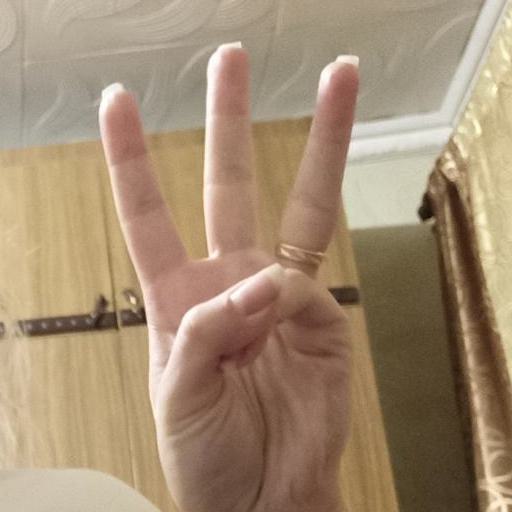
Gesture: three